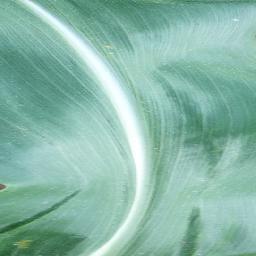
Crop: corn
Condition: (maize)_healthy